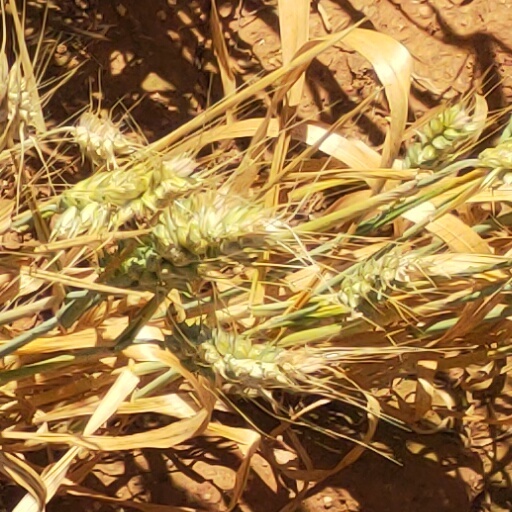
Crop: wheat